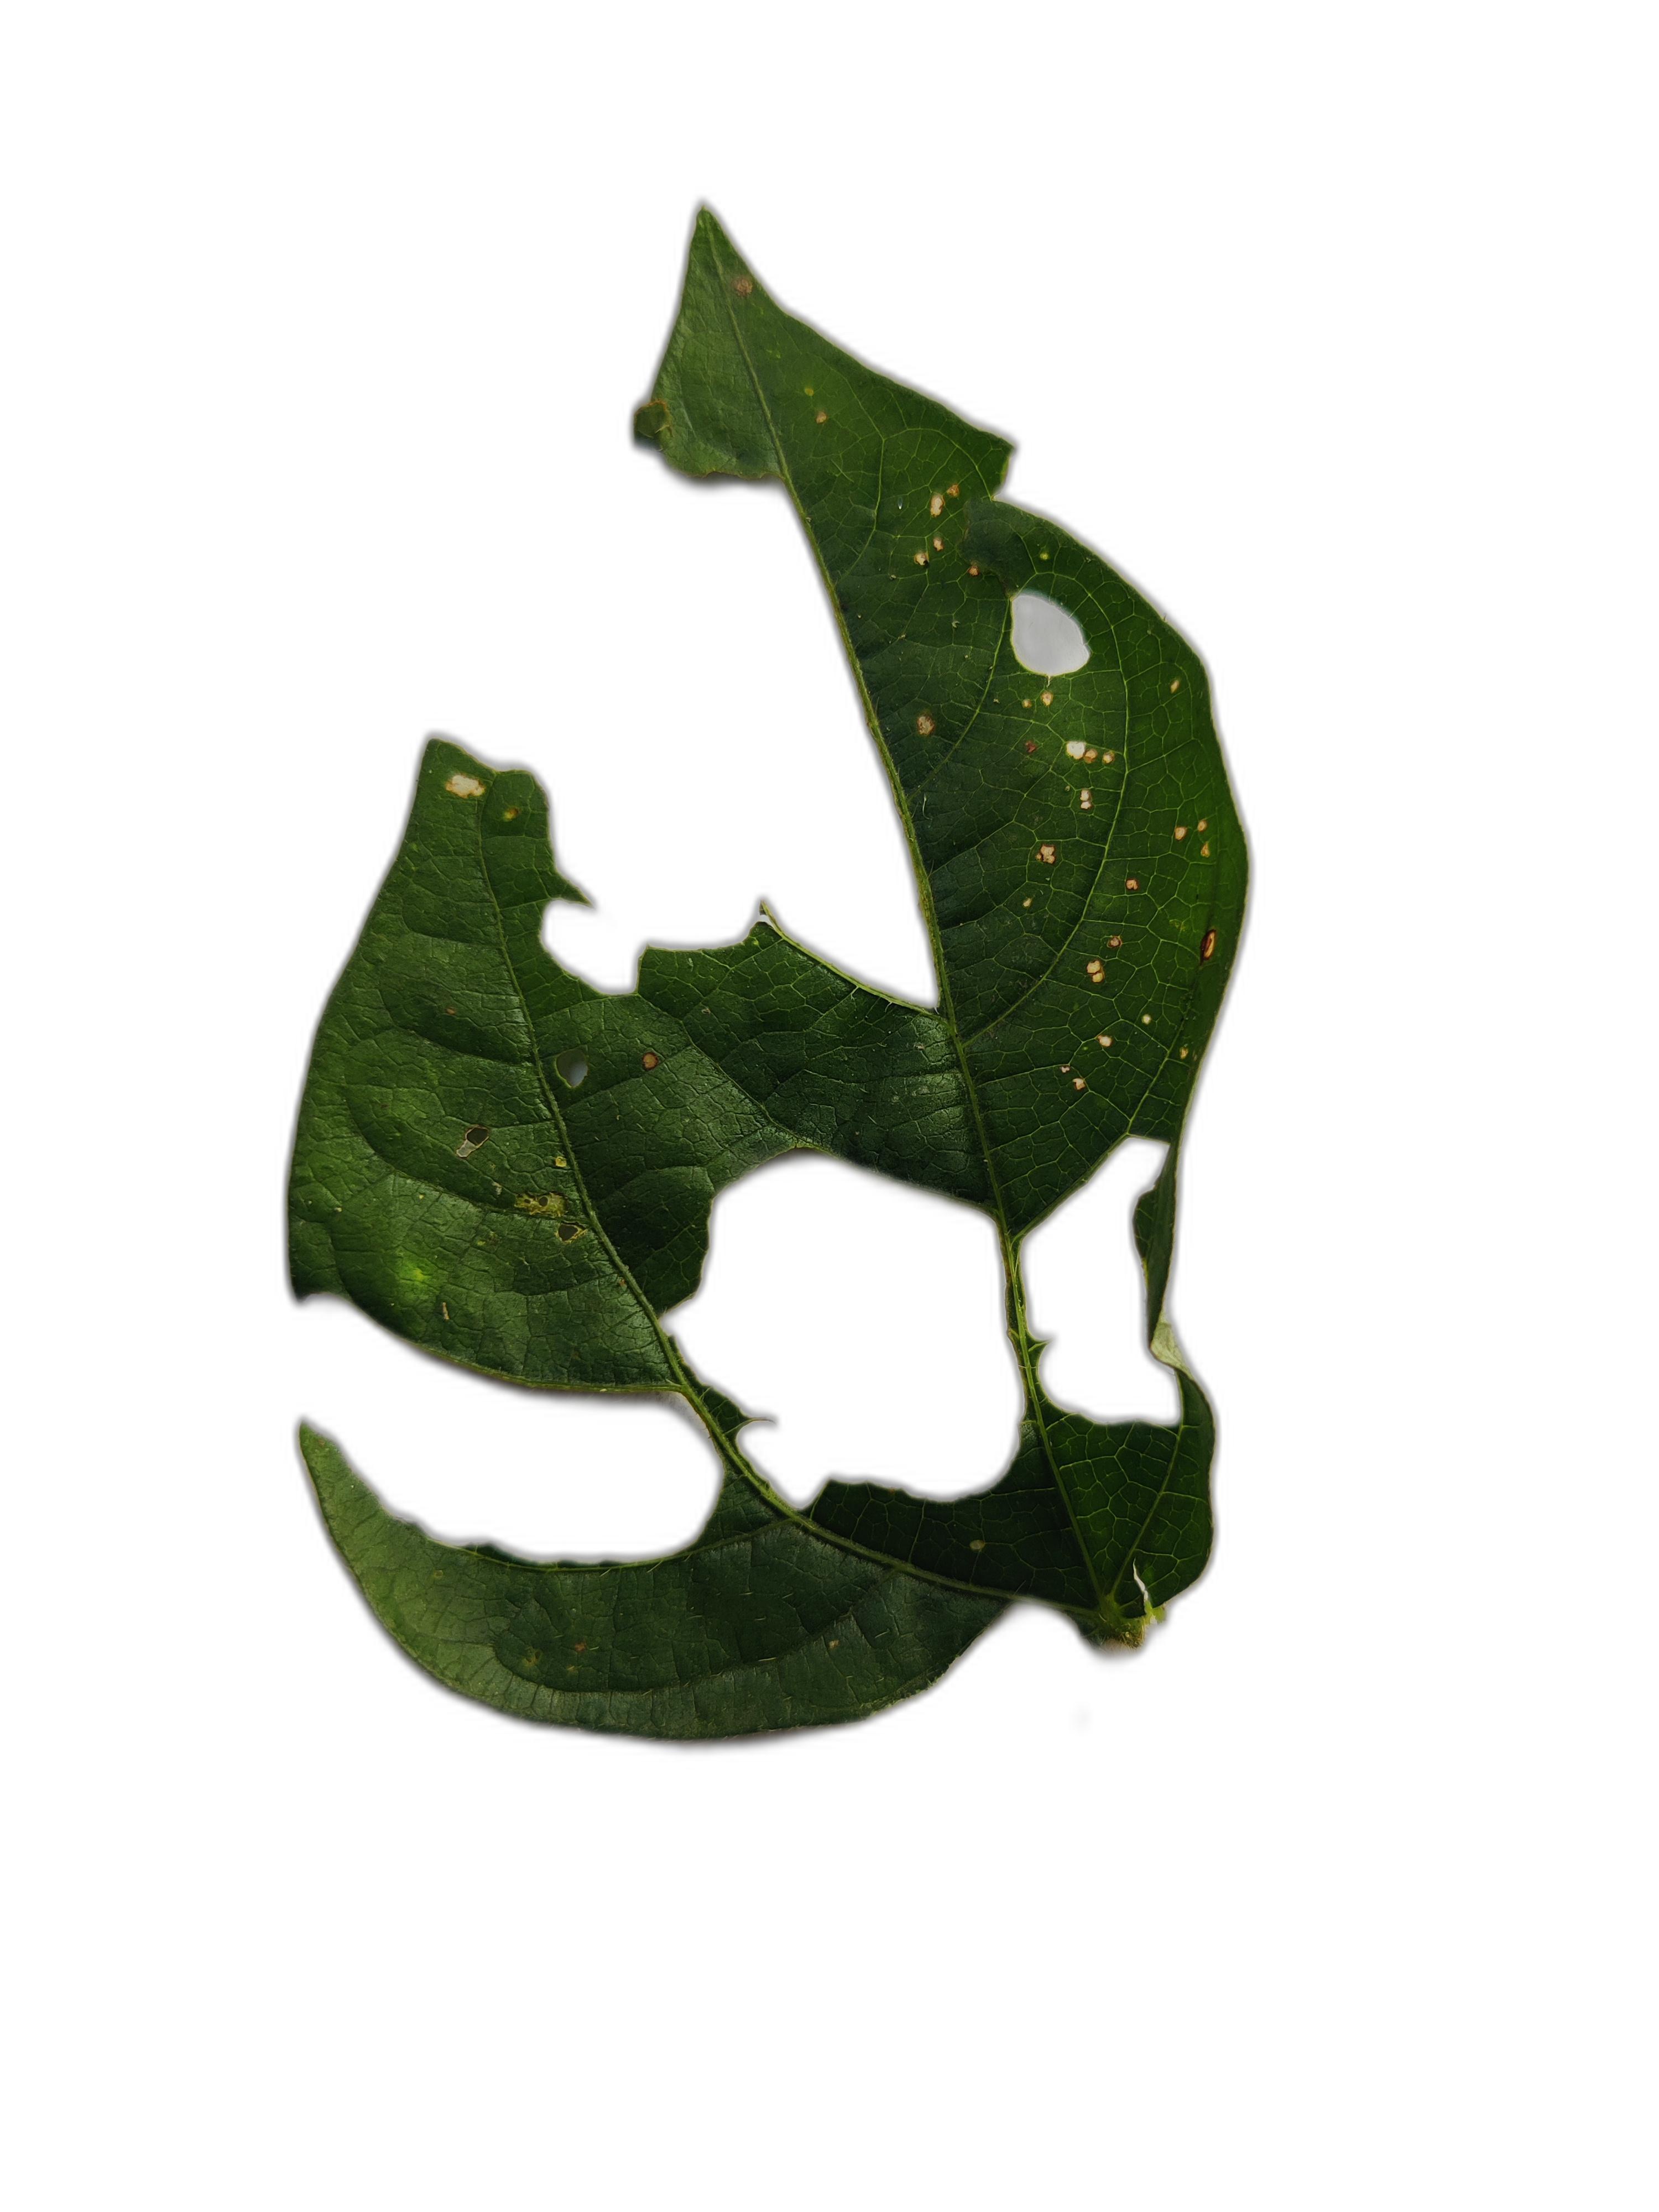
Label: Cercospora leaf spot